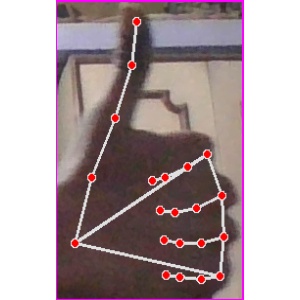
अक्षर: थ